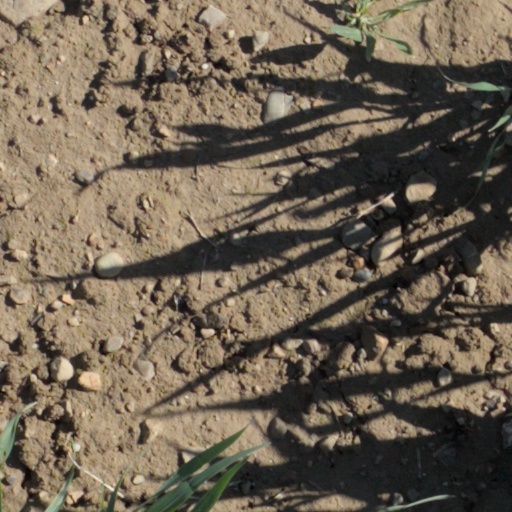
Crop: wheat